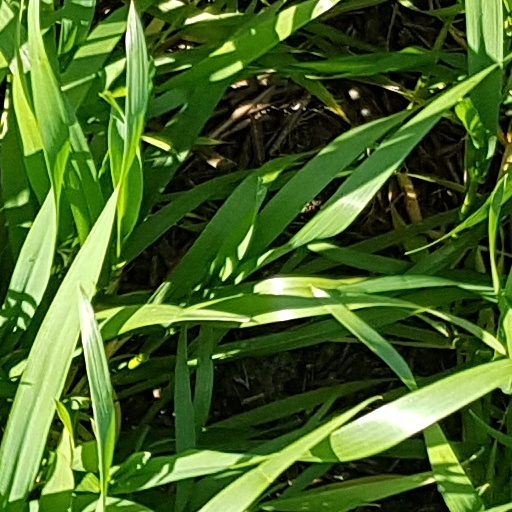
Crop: wheat